Ashkelon

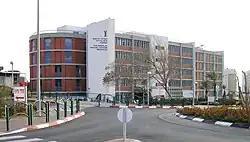
Barzilai Medical Center.

On 1–2 March 2008, rockets fired by Hamas from the Gaza Strip (some of them Grad rockets) hit Ashkelon, wounding seven, and causing property damage. Mayor Roni Mahatzri stated that "This is a state of war, I know no other definition for it. If it lasts a week or two, we can handle that, but we have no intention of allowing this to become part of our daily routine." In March 2008, 230 buildings and 30 cars were damaged by rocket fire on Ashkelon.